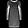
Label: Dress